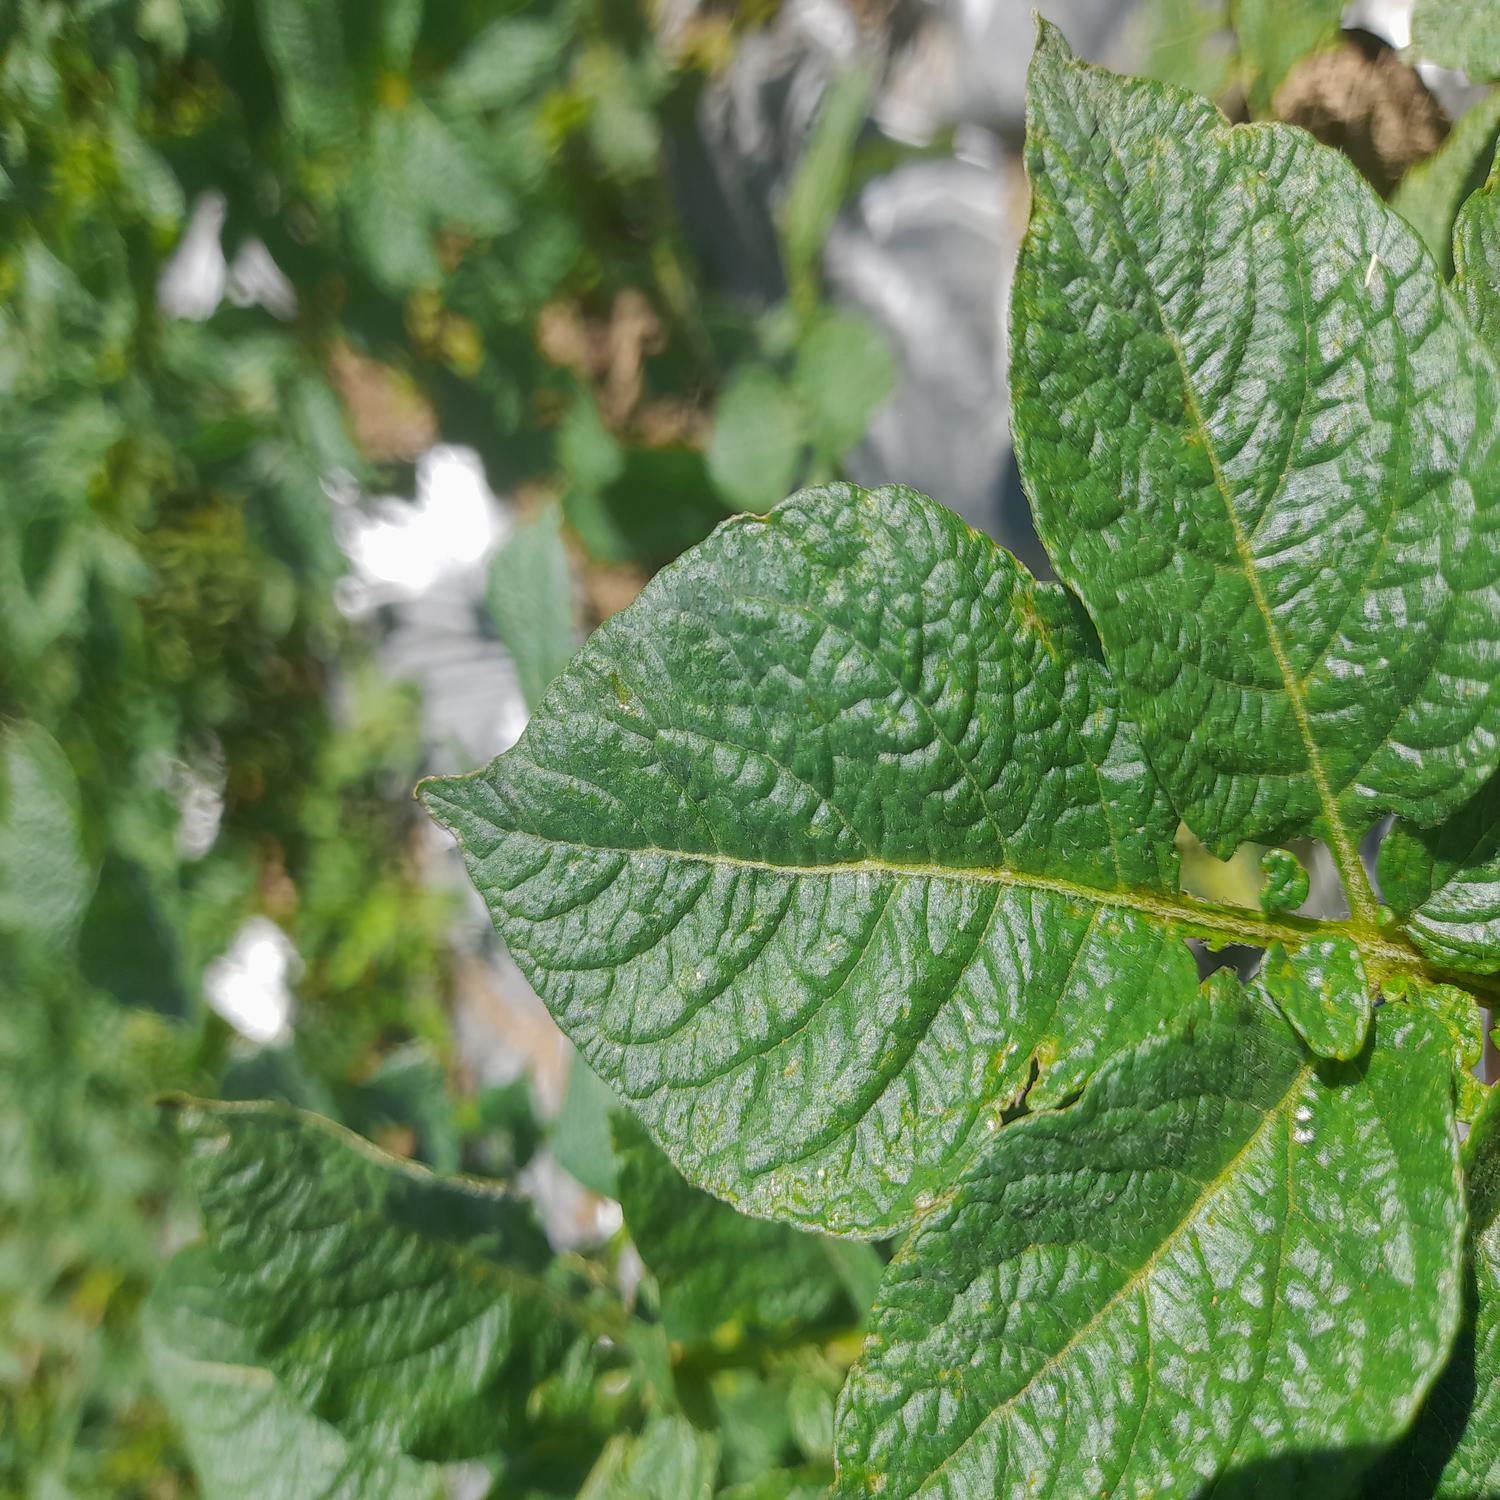
Etiqueta: Virus